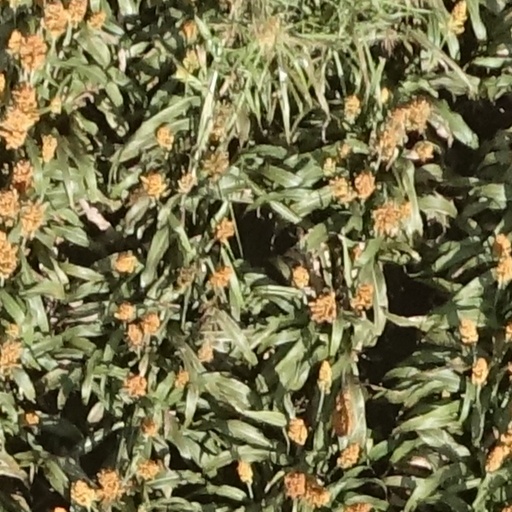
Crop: sorghum